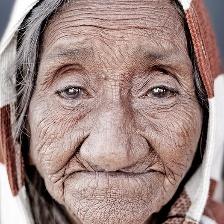
Label: faces